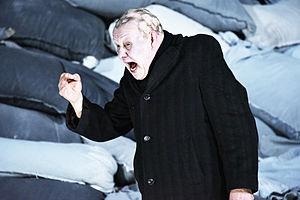
Hanns-Peter Kirchner Wierichs, dit Ignaz Kirchner, né le 13 juillet 1946 à Wuppertal — ou à Andernach — et mort le 26 septembre 2018, est un acteur allemand.